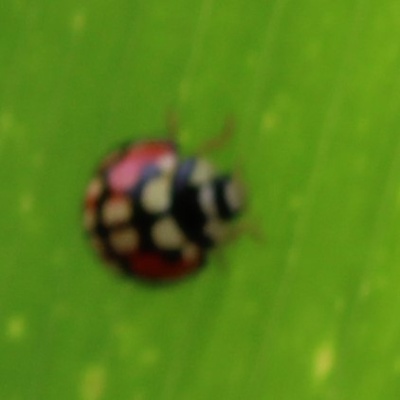
Crop: Maize
Condition: leaf beetle